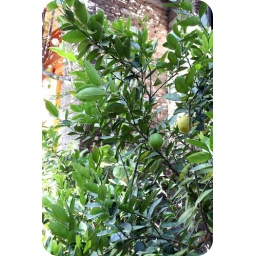
Lime tree out by my front door